Hungarian–Romanian War

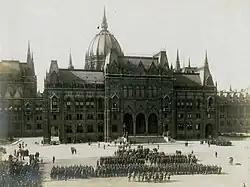
Romanian 27th Infantry Regiment in front of the Hungarian Parliament, Budapest, 1919.

From 17 to 20 July, the Hungarian army bombarded the Romanian positions and conducted reconnaissance operations. On 20 July, at about 3 a.m., after a fierce bombardment, Hungarian infantry including all three groups crossed the Tisza River and attacked Romanian positions. On 20 July, in the northern arena, the Hungarians army took Rakamaz and some nearby villages. Troops of the Romanian 16th and 2nd Vânători divisions took back the villages shortly and regained Rakamaz the next day. The Hungarians renewed their efforts and, supported by artillery fire, retook Rakamaz and two nearby villages but could not break out of the Rakamaz bridgehead.